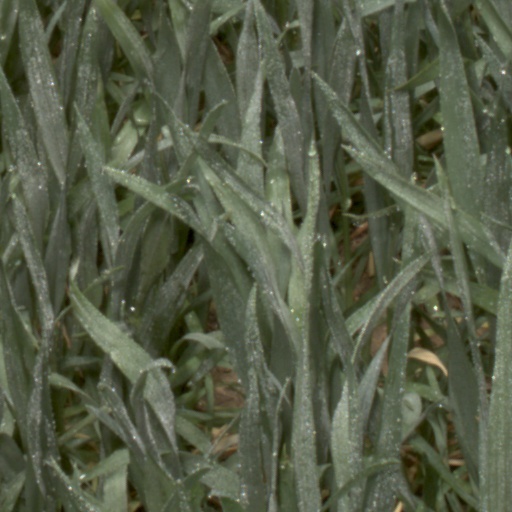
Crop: wheat